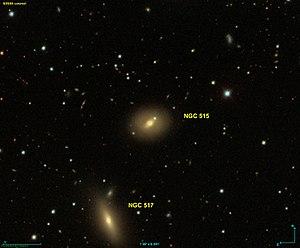
Image créée à l'aide du logiciel Aladin Sky Atlas du Centre de Données astronomiques de Strasbourg et des données de SDSS (Sloan Digital Sky Survey).
NGC 515 est une galaxie lenticulaire située dans la constellation des Poissons à environ 228 millions d'années-lumière de la Voie lactée. Elle a été découverte par l'astronome germano-britannique William Herschel en 1784.